Montreal Carabins

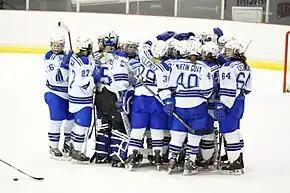
The Carabins in 2012

The 2009-10 season was their inaugural season in the CIS. The Carabins finished second during the regular season and claimed the fifth position in the CIS Canadian championships. In their second season (2010–11), the team ranked in second place in the Québécois conference behind the McGill Martlets. In the 2011 playoffs, the Carabins eliminated the Concordia Stingers but the Carabins are in turn to eliminate in finale by McGill. This elimination did not qualify them for the CIS championships at Waterloo, Ontario.